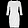
Label: Dress